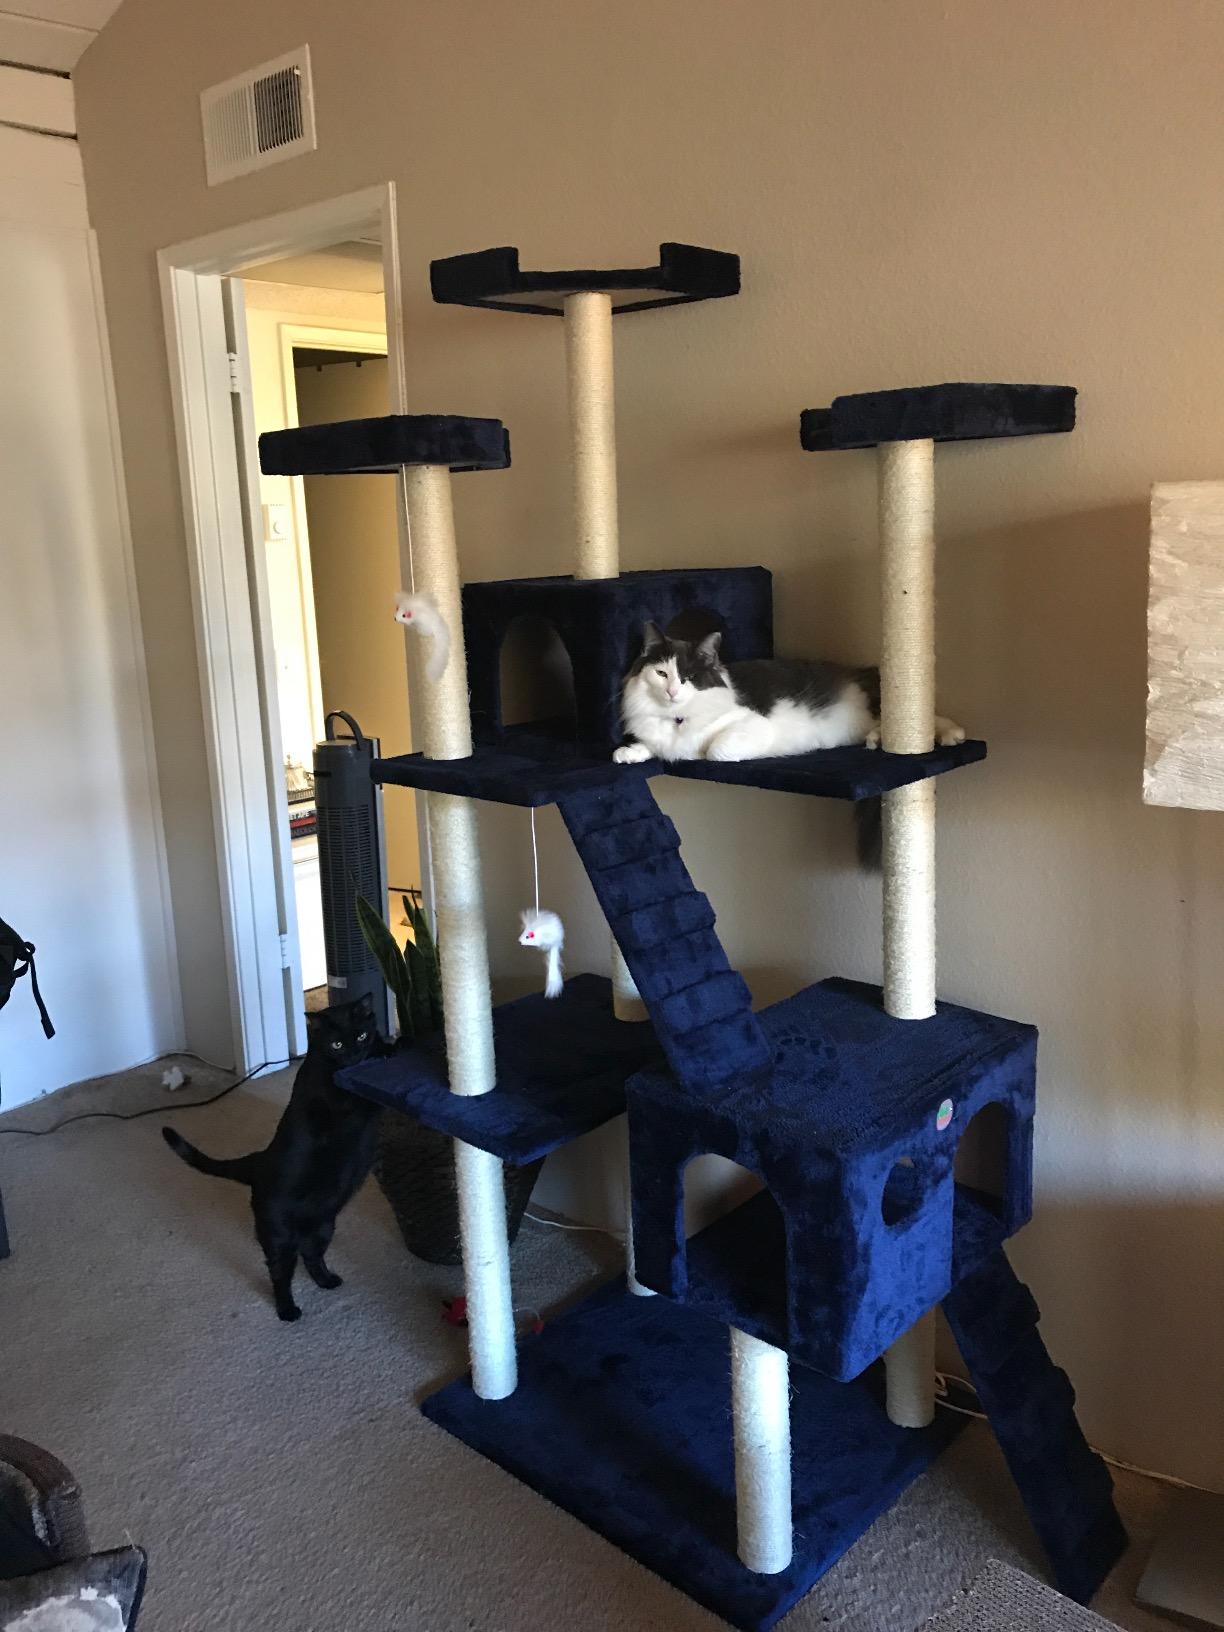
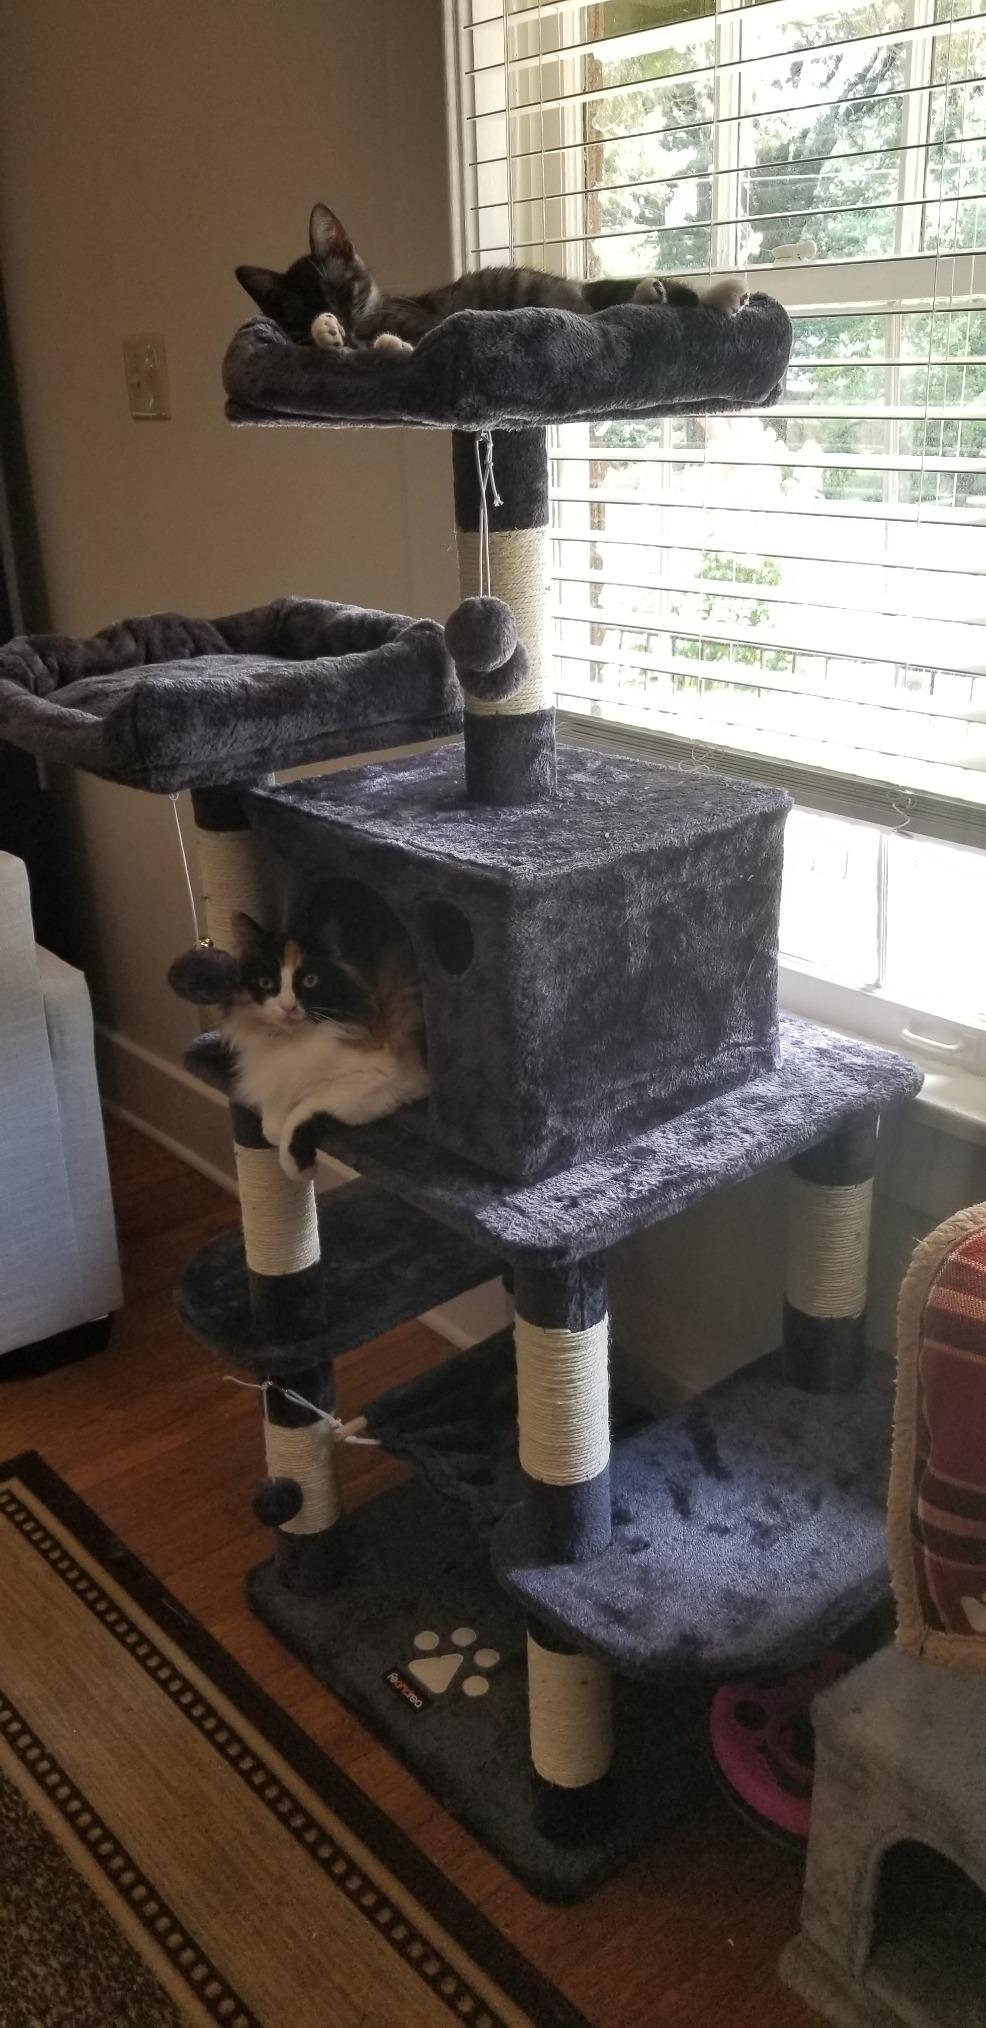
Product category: items_cat tree
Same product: no